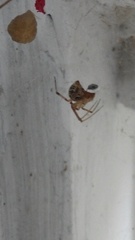
Species: Parasteatoda_tepidariorum